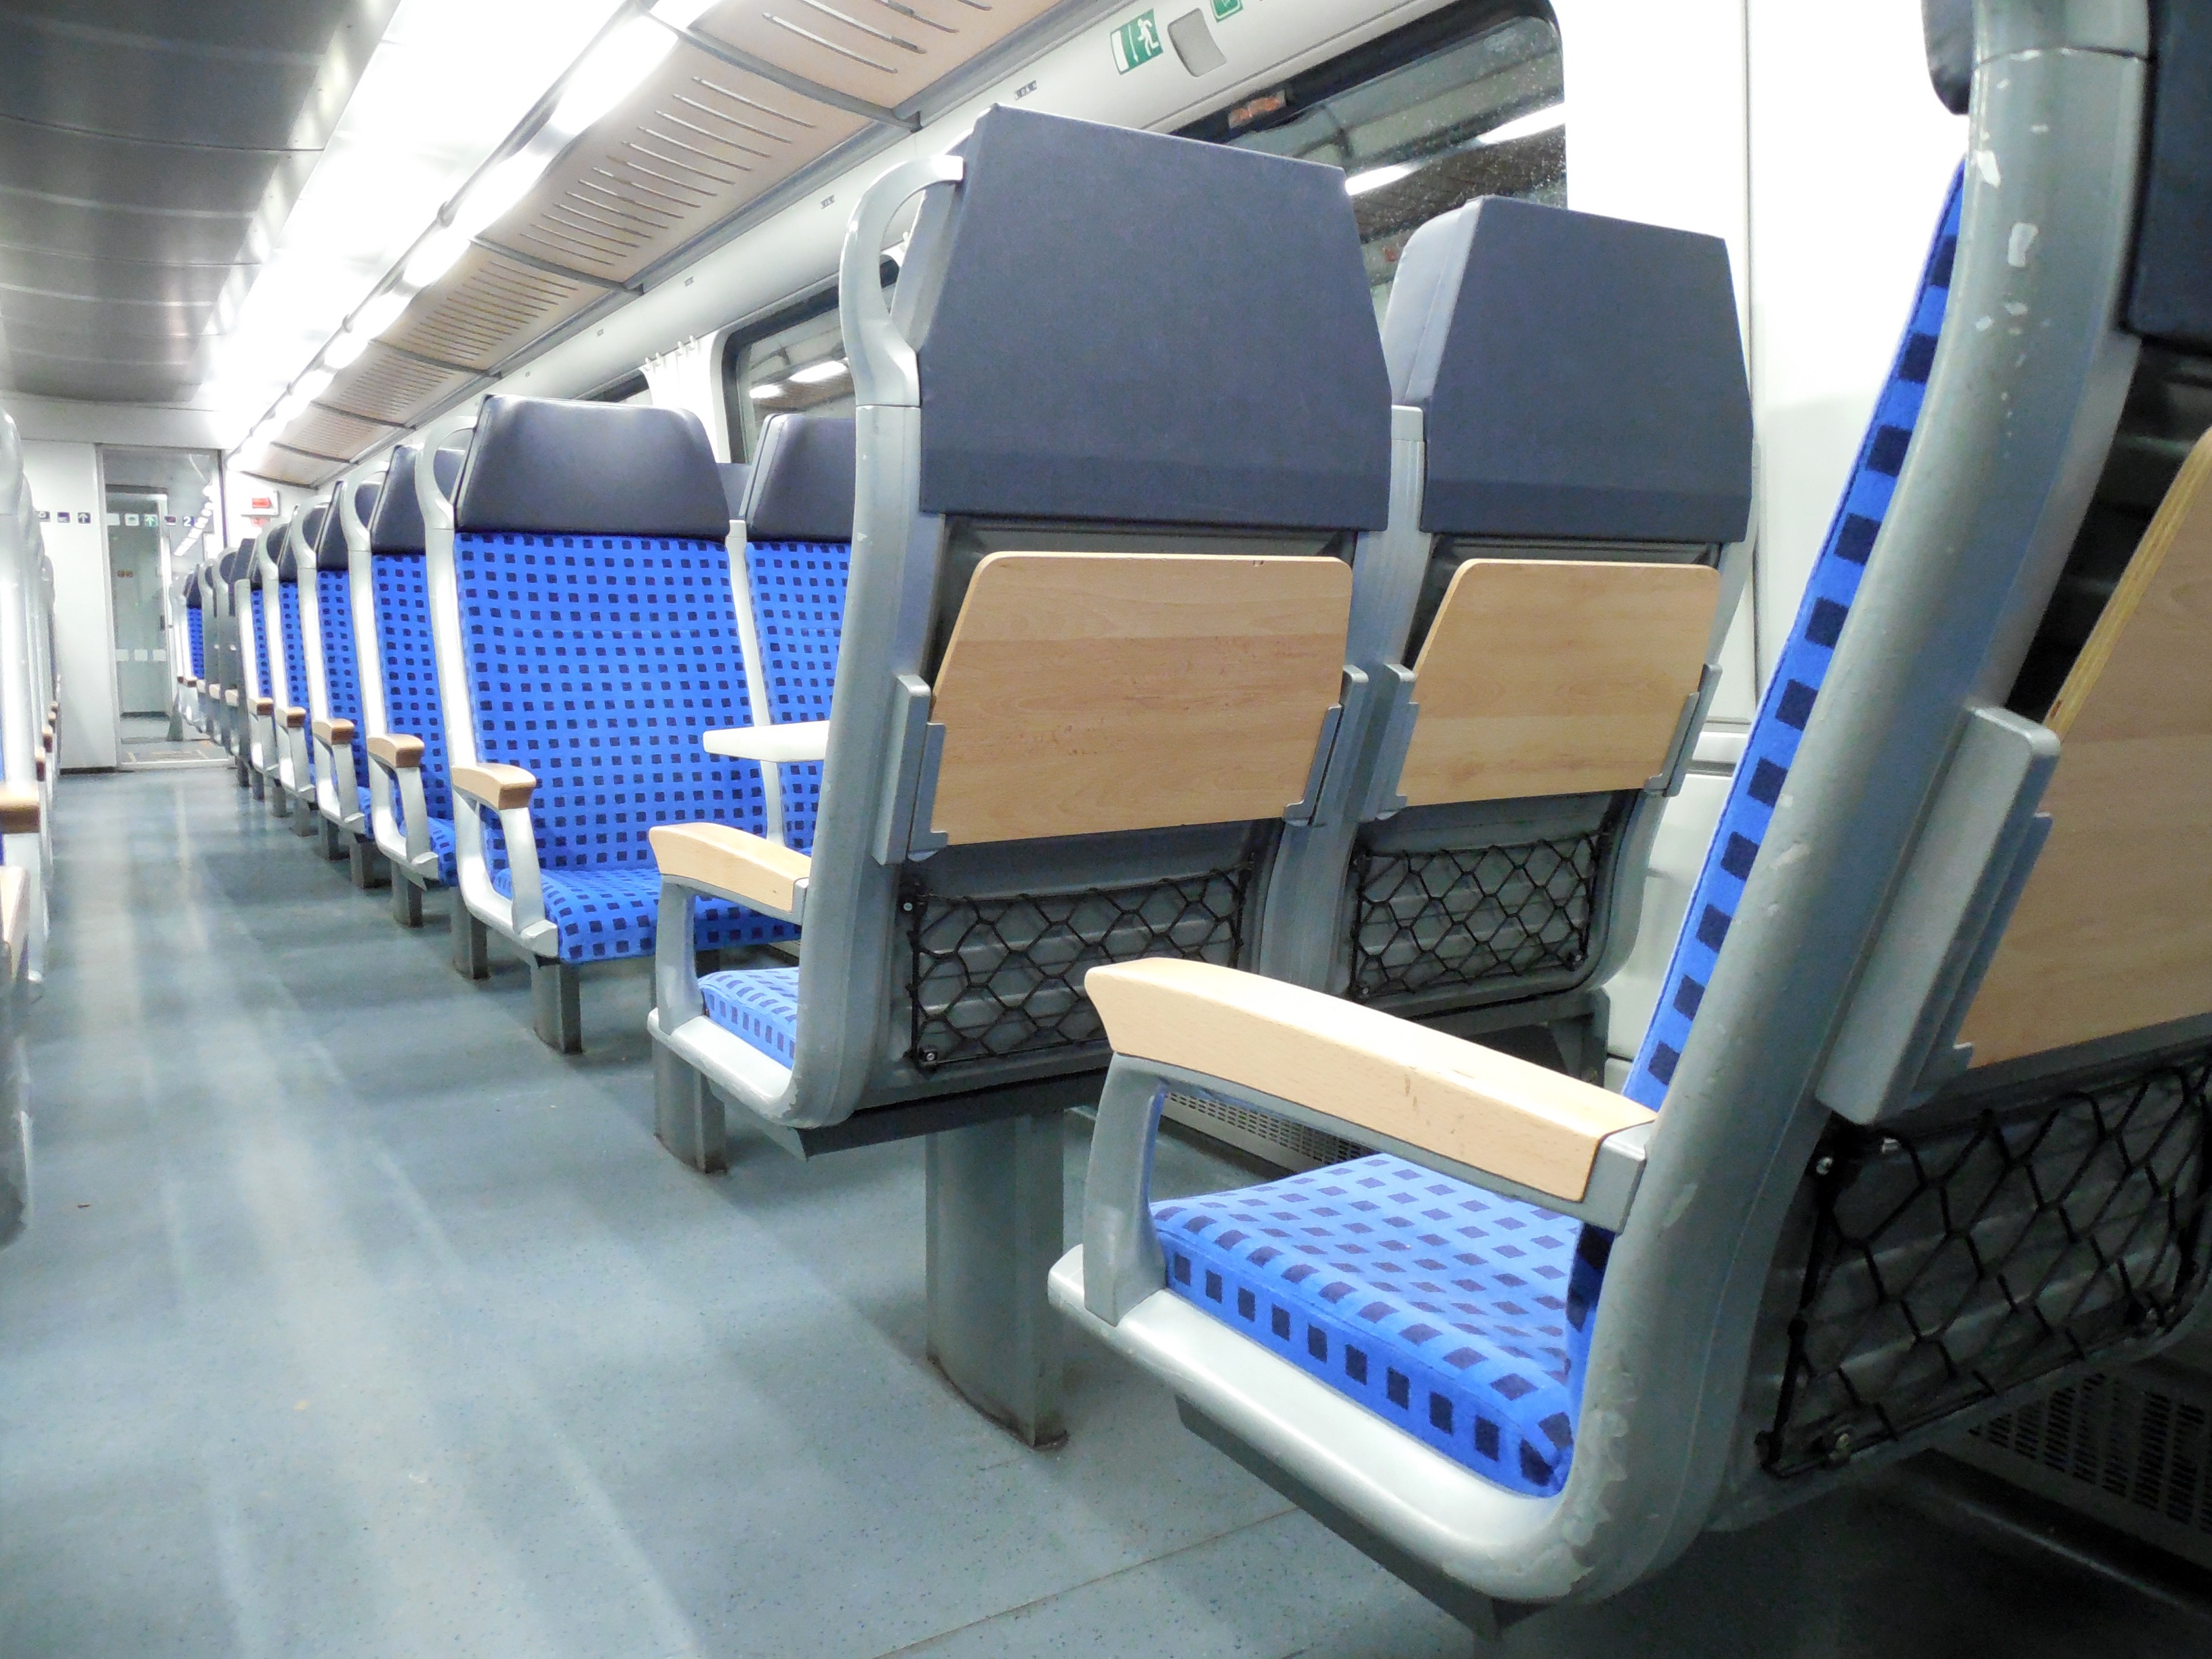
mobile, train, travel, transport, vehicle, exit, empty, lonely, stadium, public transport, sit, passenger, on the go, zugfahrt, sport venue